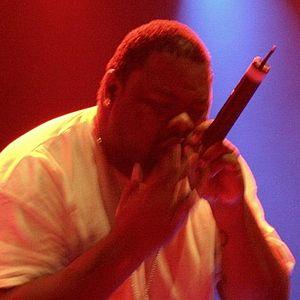
La culture du hip-hop est un mouvement ayant émergé dans les [[années 1960